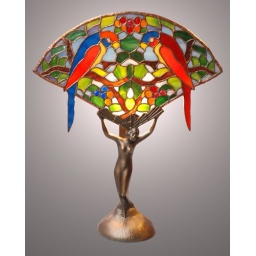
Fan lamp based on Tiffany's parrot lamp. Uroboros, Yok, Bullseye glass and German glass gems were used in this lamp.